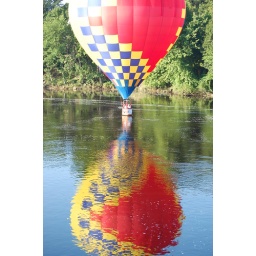
Reflection in the water over the river